Rusi Taleyarkhan

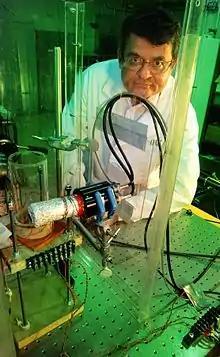
Professor Rusi Taleyarkhan at Oak Ridge, showing a bubble fusion system

Rusi P. Taleyarkhan is a nuclear engineer and has been a faculty member in the Department of Nuclear Engineering at Purdue University since 2003. Prior to that, he was on staff at the Oak Ridge National Laboratory (ORNL) in Oak Ridge, Tennessee. He obtained his Bachelor of Technology degree in mechanical engineering from the Indian Institute of Technology, Madras in 1977 and MS and PhD (Nuclear Engineering and Science) degrees from Rensselaer Polytechnic Institute (RPI) in 1978 and 1982 respectively. He also holds an MBA (Business Administration) from RPI.